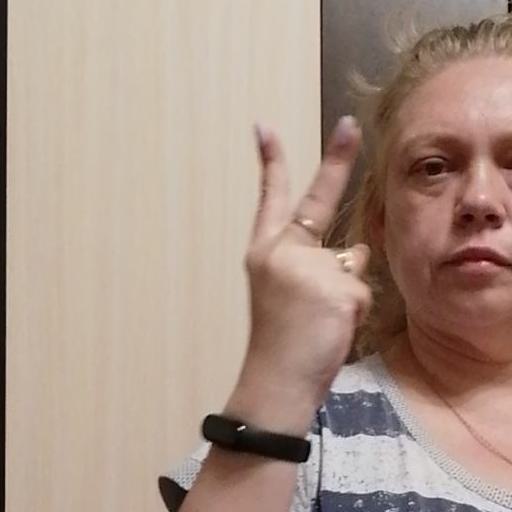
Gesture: peace_inverted